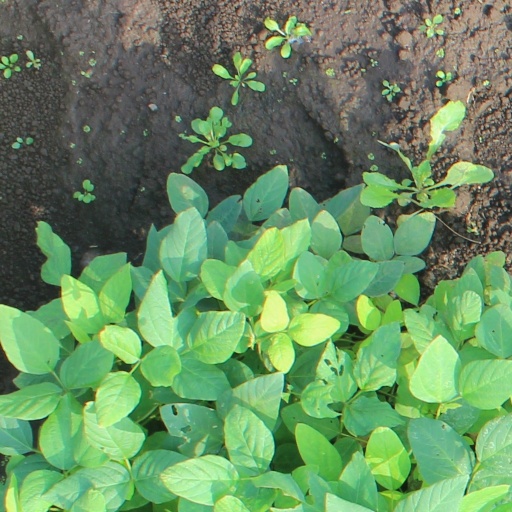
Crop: soybean